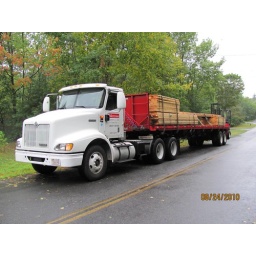
On Aug 23 this truck showed up in front of my house with the first load of building supplies